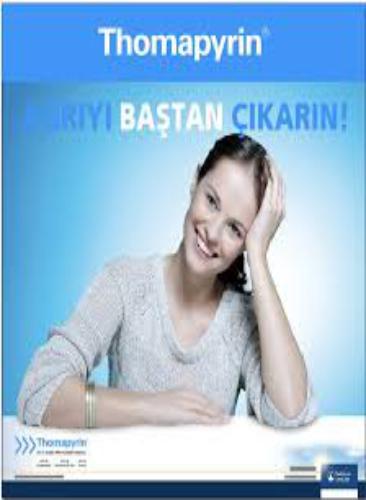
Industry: Medical